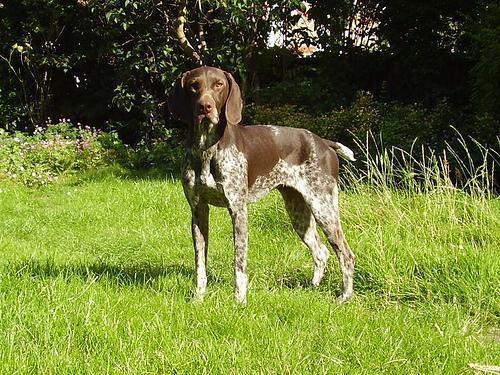
german shorthaired